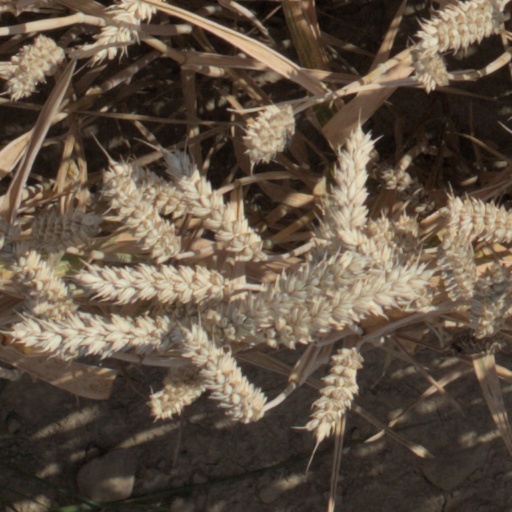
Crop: wheat